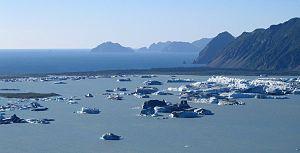
La péninsule ou presqu’île Kenai ou Kénaï est une péninsule de la côte méridionale de l'Alaska aux États-Unis.